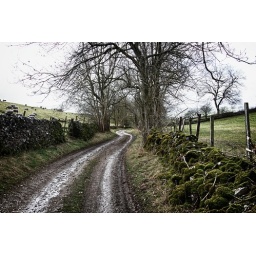
Walking down this quite lane with the sounds of ripping grass in the field nextdoor :)